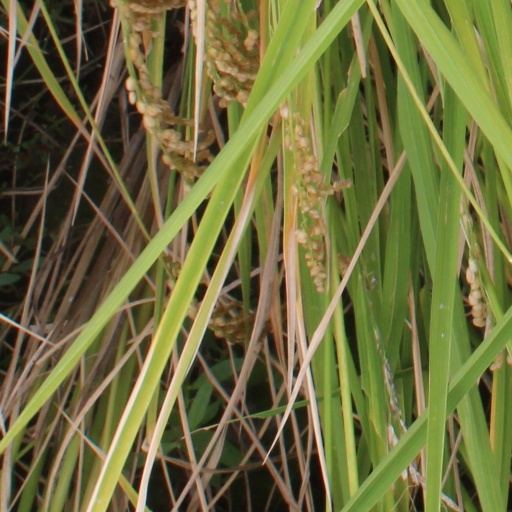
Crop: rice